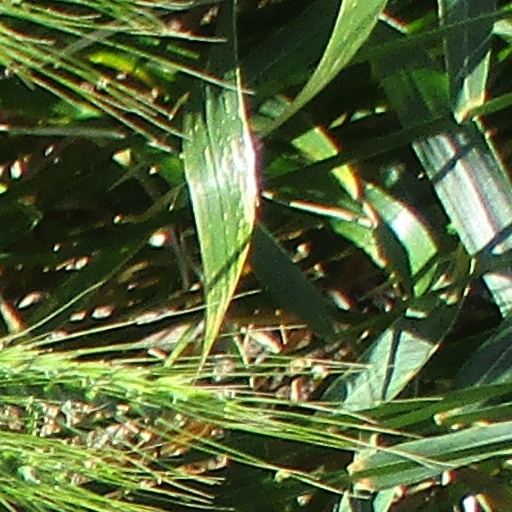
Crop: wheat